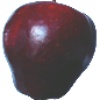
Label: Apple Red Delicious 1